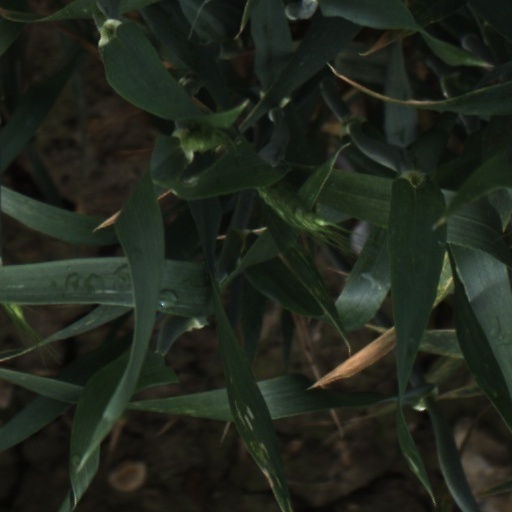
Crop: wheat